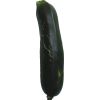
Label: Zucchini dark 1